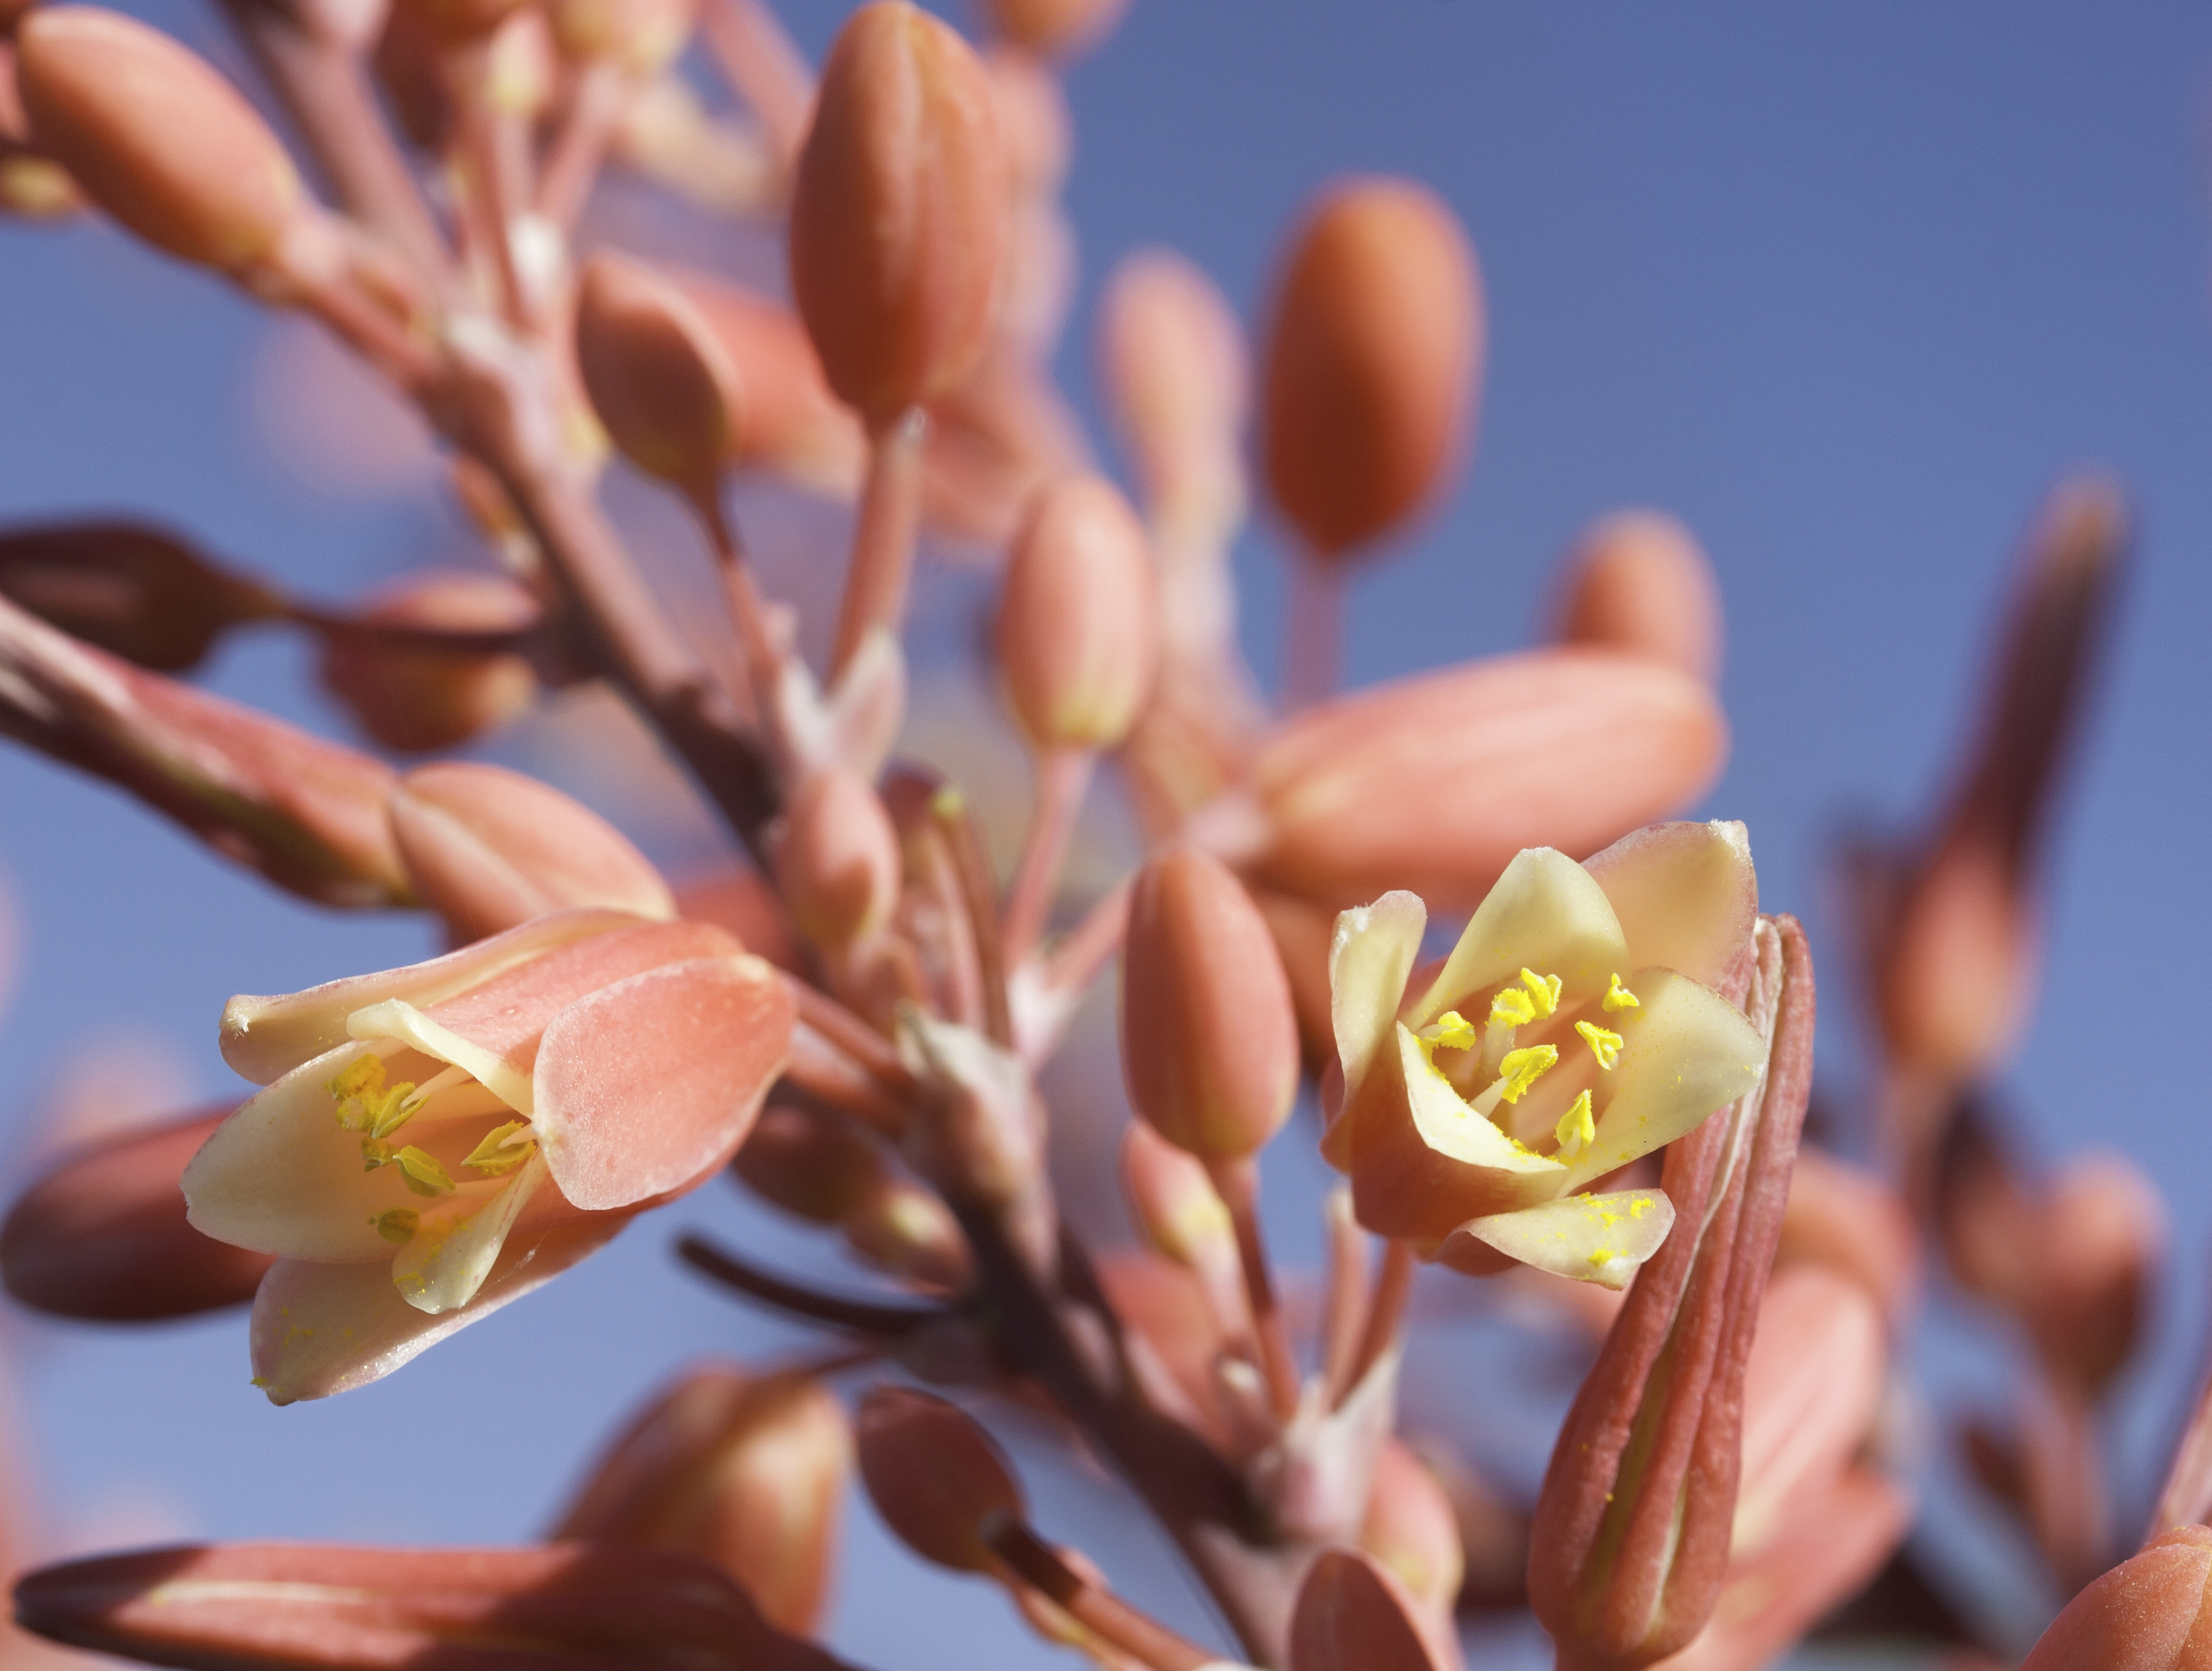
nature, branch, blossom, plant, desert, flower, petal, pollen, red, produce, macro, botany, pink, flora, wildflower, close up, shrub, buds, many, macro photography, flowering plant, land plant